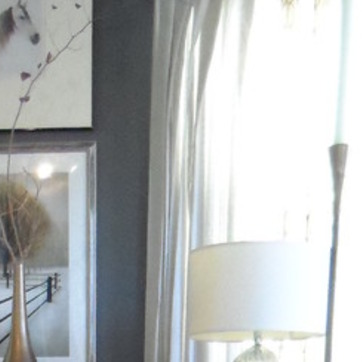
Material: fabric